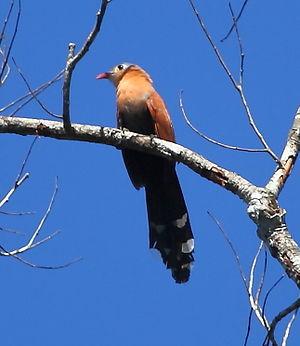
Le Piaye à ventre noir est une espèce d'oiseau de la famille des Cuculidae. C'est une espèce monotypique.